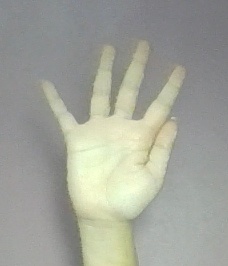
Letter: sheen